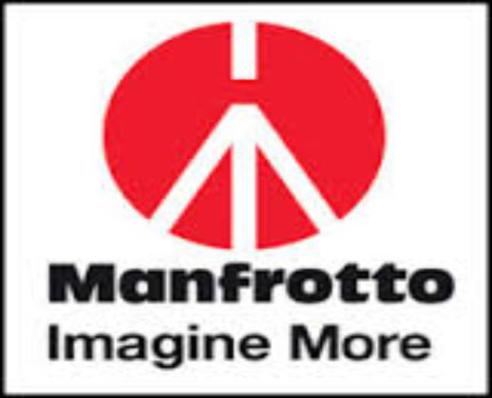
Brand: manfrotto
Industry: Electronic